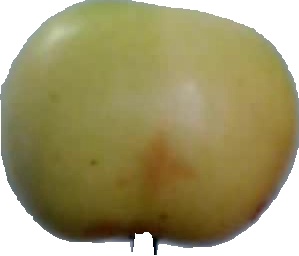
Label: apple_6